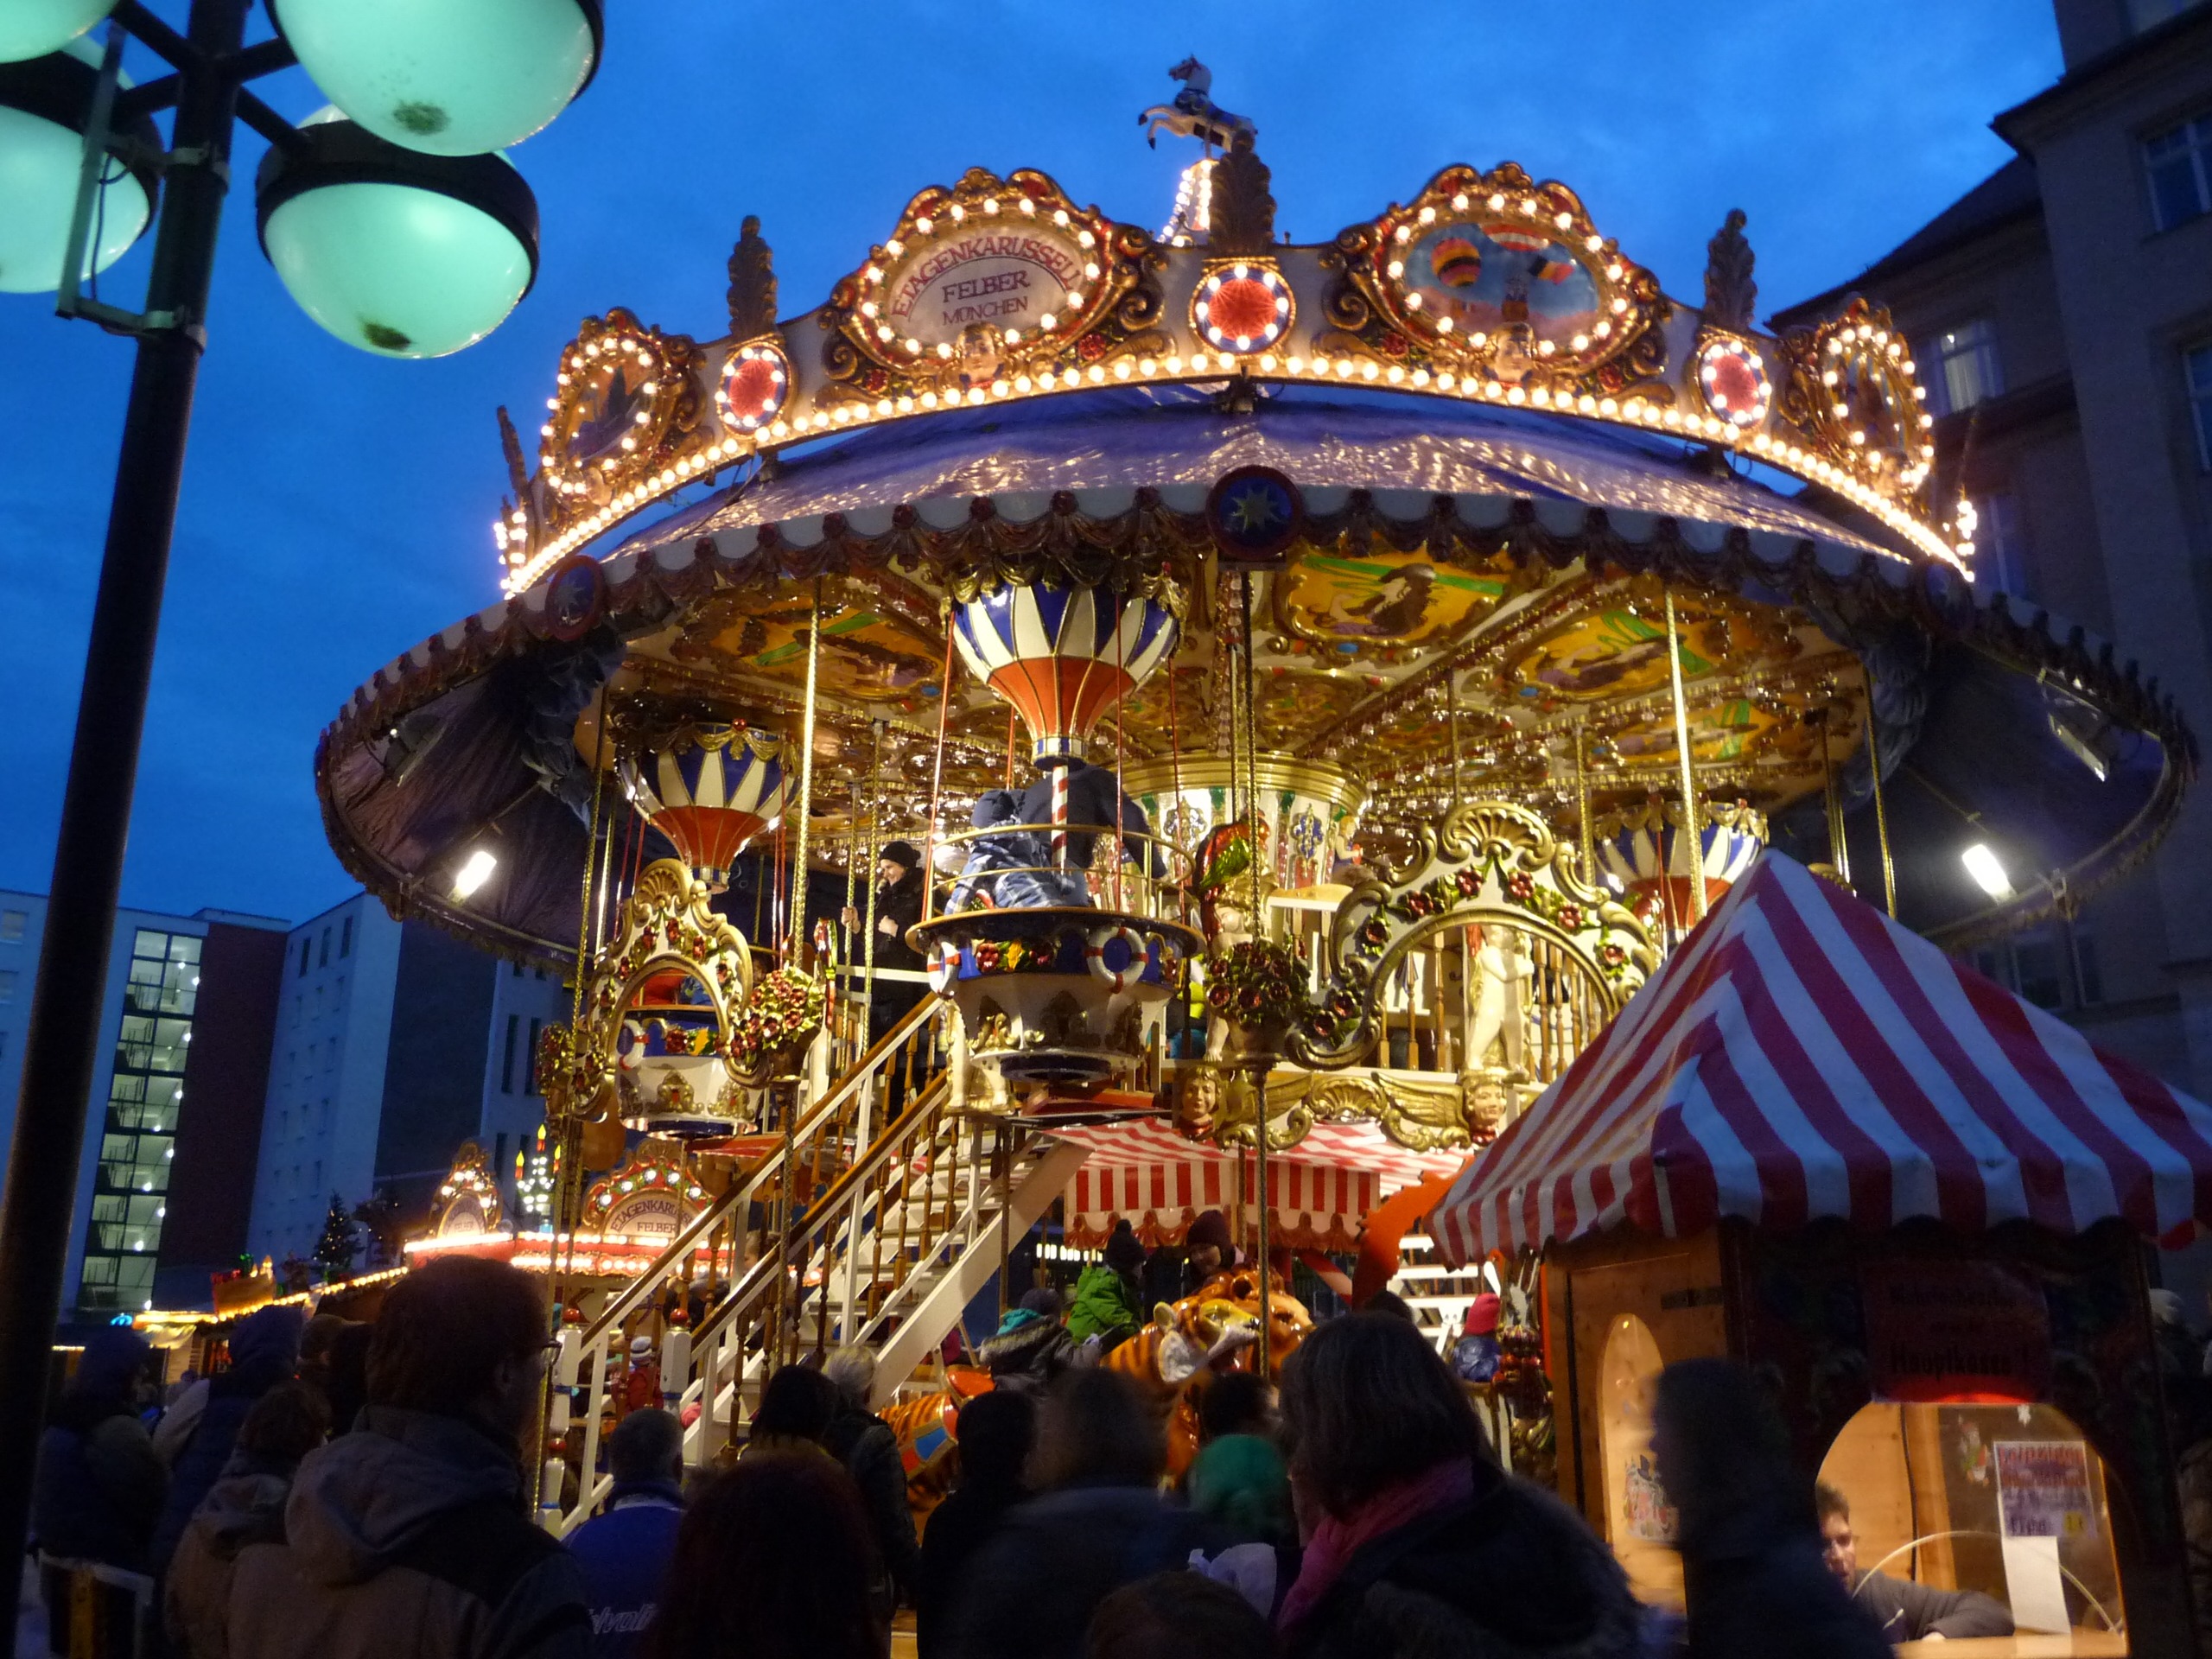
atmosphere, recreation, amusement park, park, ride, carousel, christmas time, festival, christmas market, fair, year market, amusement ride, outdoor recreation, nonbuilding structure